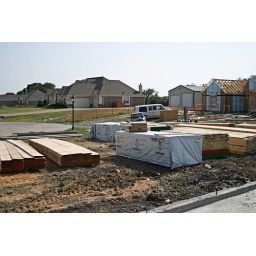
Just the delivery of the wood for the house. It should look like the house next door in a week or so.